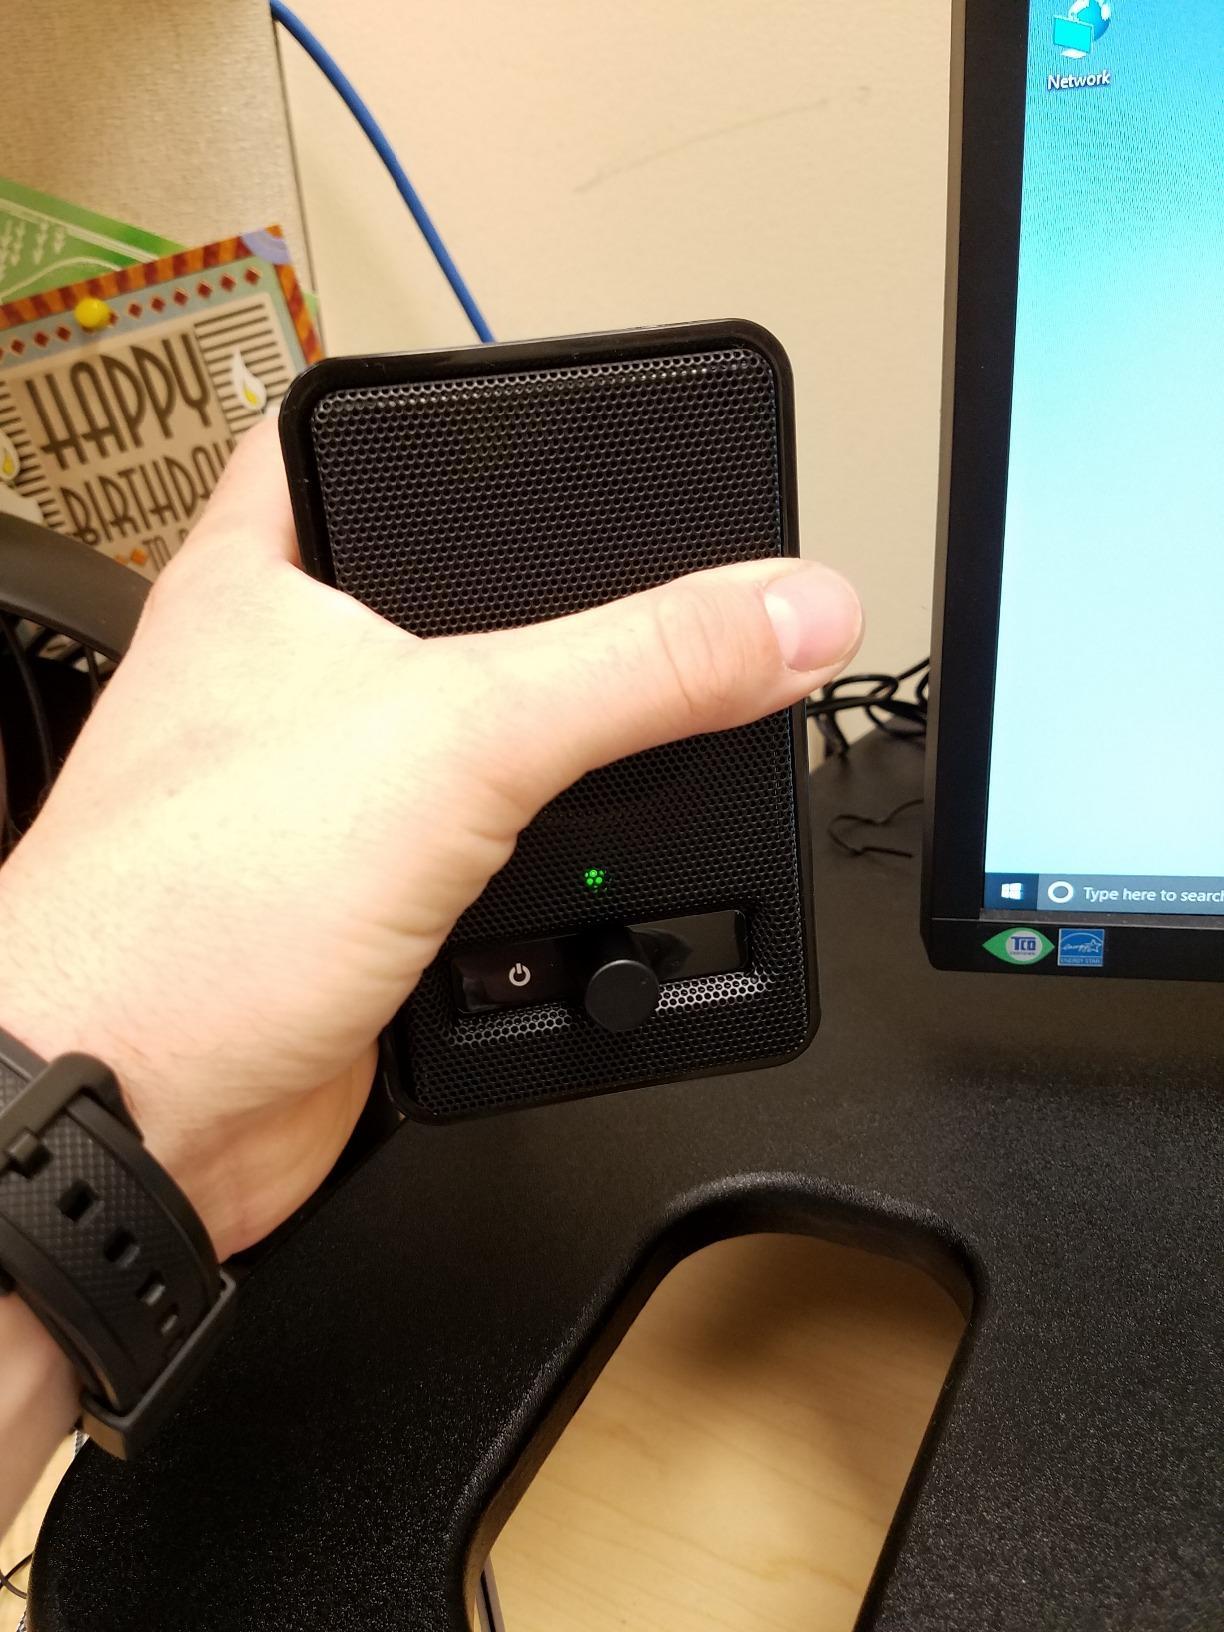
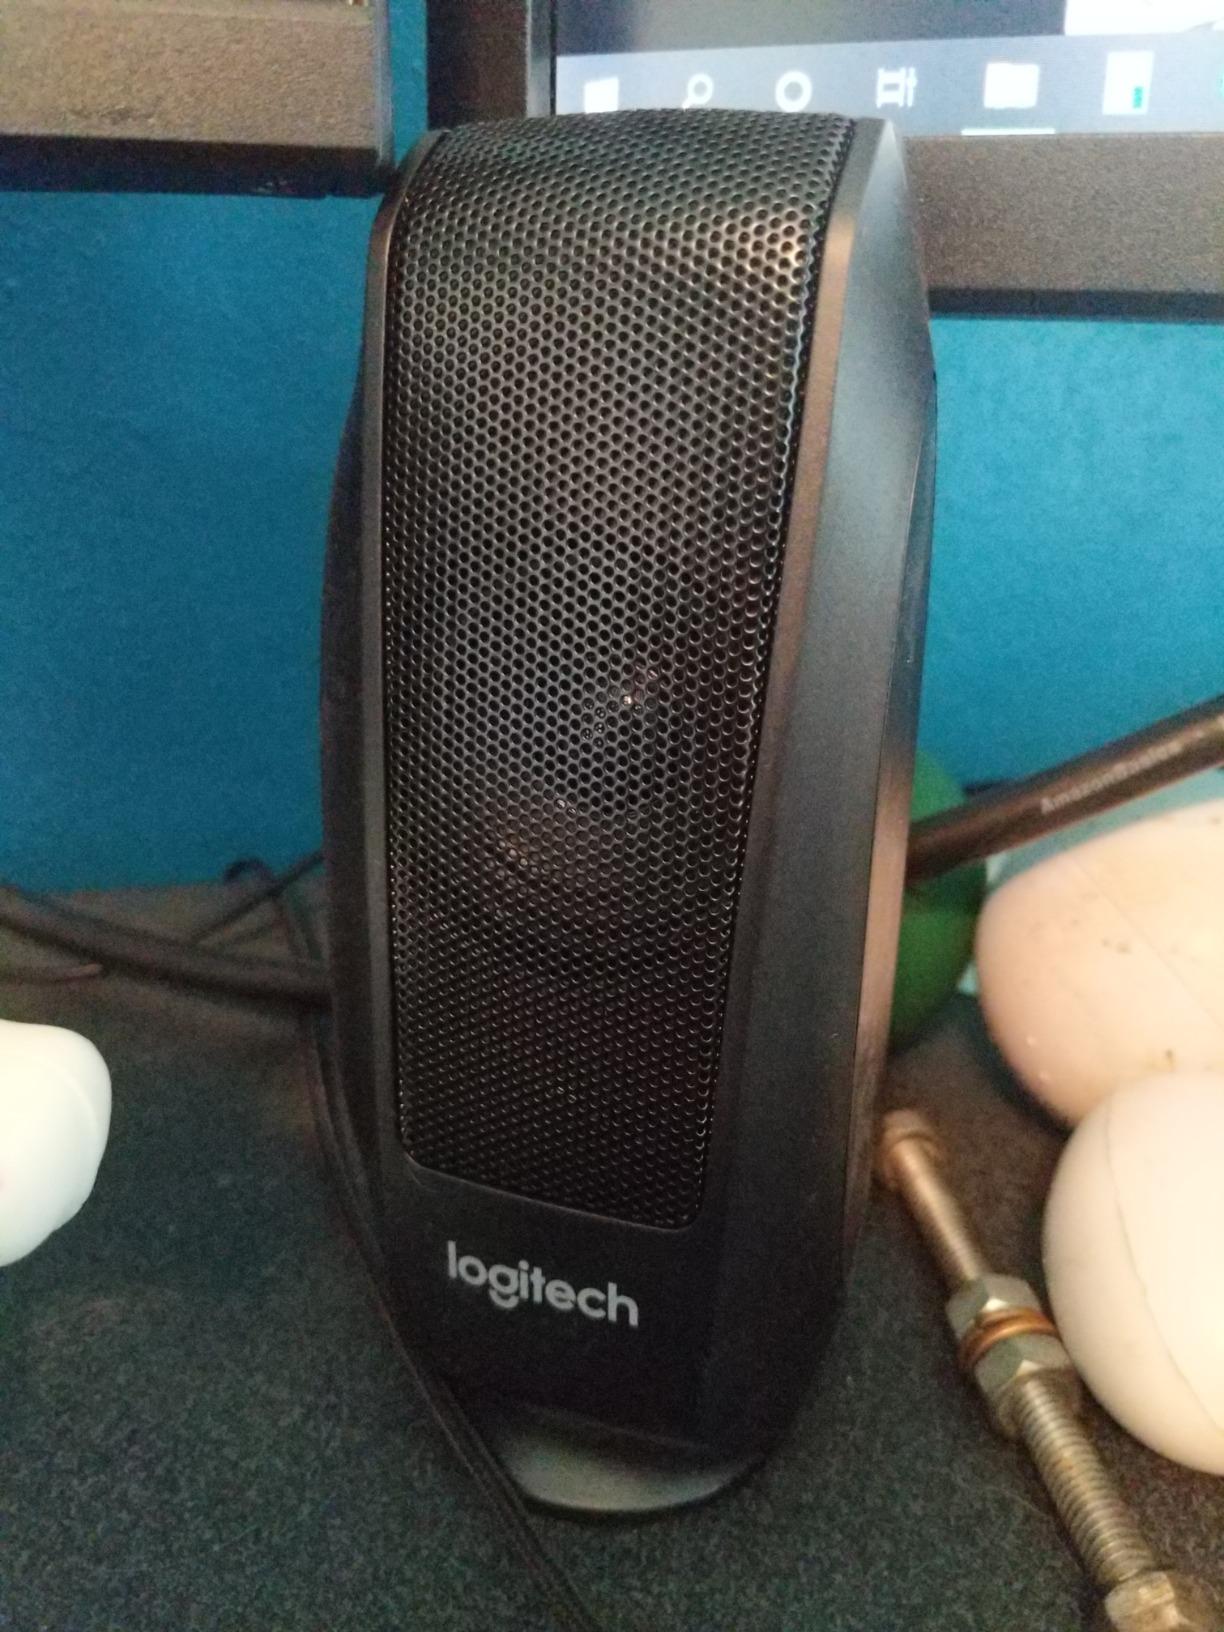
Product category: speaker
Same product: no